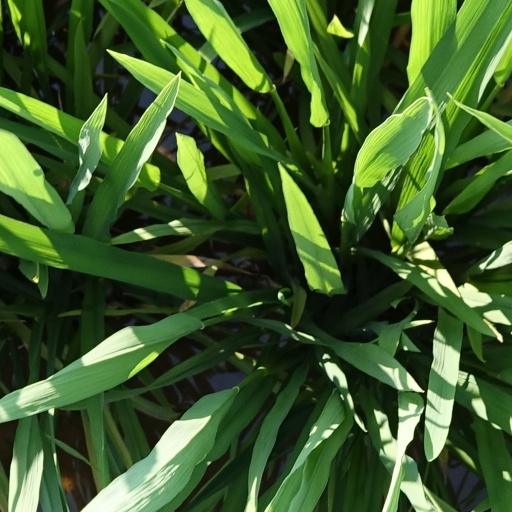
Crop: rice